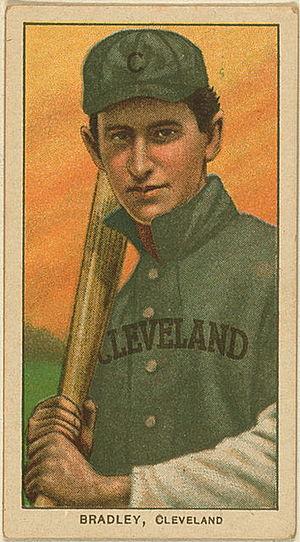
Les Indians de Cleveland sont une franchise de baseball basée à Cleveland évoluant dans la Ligue majeure de baseball.
La Saison 1901 des Blues de Cleveland est la première saison de cette franchise en ligue majeure. Avec 54 victoires, 82 défaites et 2 nuls, les Blues terminent septième en Ligue américaine.
Les Indians de Cleveland sont une franchise de baseball basée à Cleveland évoluant dans la Ligue majeure de baseball. Surnommée The Tribe, la franchise des Indians est fondée en 1900 sous le nom de Cleveland Lake Shores et évolue depuis 1994 au Progressive Field. Nombre de joueurs de premier plan tels Lou Boudreau, Bob Feller, Addie Joss, Nap Lajoie, Tris Speaker, Cy Young ou Satchel Paige ont porté les couleurs des Indians, aidant la franchise à remporter deux fois les Séries mondiales en 1920 et 1948. Dès les années 1960 pourtant, la réputation des Indians est celle d'une équipe de perdants. Cette situation dure jusqu'au milieu des années 1990 et le renouveau sportif de la franchise qui dispute, sans les gagner, deux Séries mondiales en 1995 et 1997.
La Saison 1903 des Naps de Cleveland est la troisième saison en ligue majeure pour cette franchise rebaptisée en l'honneur de son joueur vedette : Nap Lajoie.
William Joseph Bradley dit Bill Bradley était un joueur américain de baseball évoluant en ligues majeures de baseball.